Miki Núñez

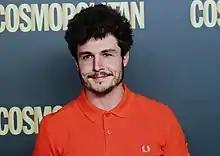
Núñez in 2020

Miguel "Miki" Núñez Pozo (born 6 January 1996) is a Spanish singer and television personality from Terrassa. He gained national recognition after placing sixth in series ten of the reality television talent competition "Operación Triunfo." Núñez consequently represented Spain at the Eurovision Song Contest in 2019, with the song "La Venda". The singer would release two studio albums afterwards through Universal Music, "Amuza" (2019) and "Iceberg" (2020) to great commercial success.